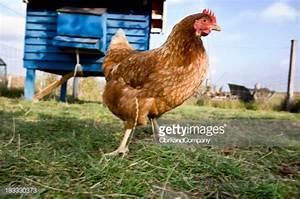
chicken